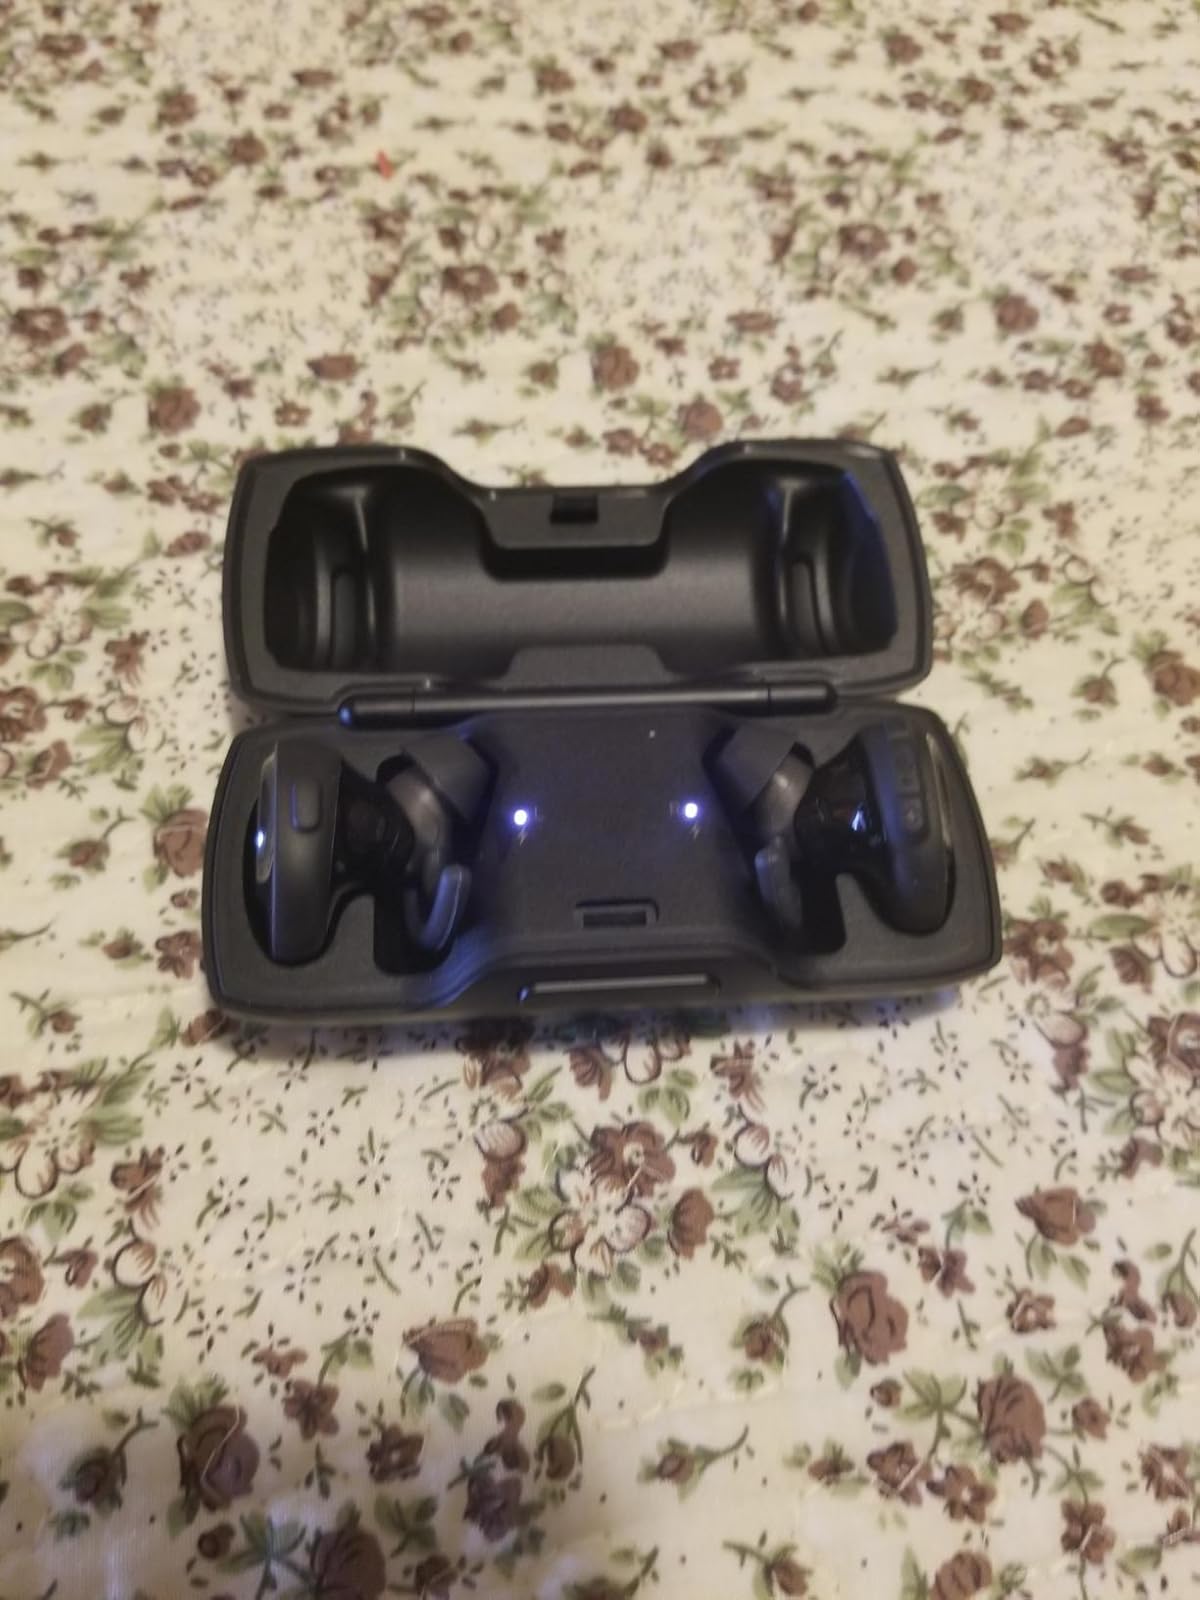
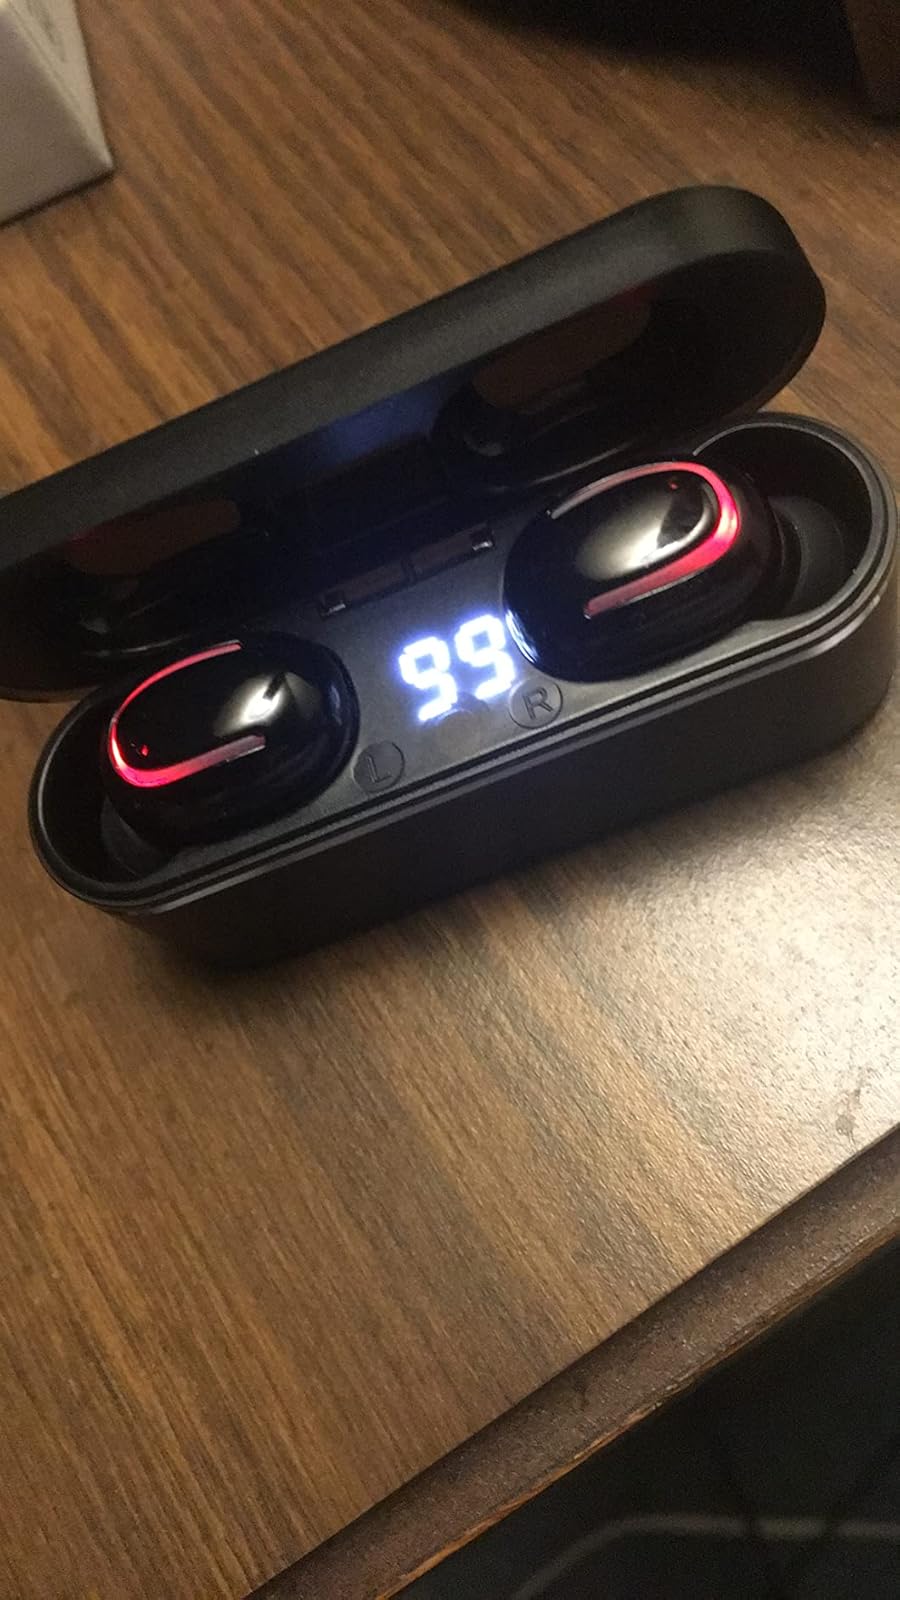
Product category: earbuds
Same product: no